George Horace Gooderham

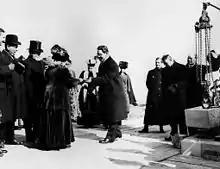
Gooderham in 1908 (centre of photo), assisting with the laying of a cornerstone

George Horace Gooderham (April 18, 1868 – December 22, 1942) was a Canadian businessman and politician. From 1908 to 1919, he was a Conservative member in the Legislative Assembly of Ontario, representing Toronto South and then Toronto Southwest.